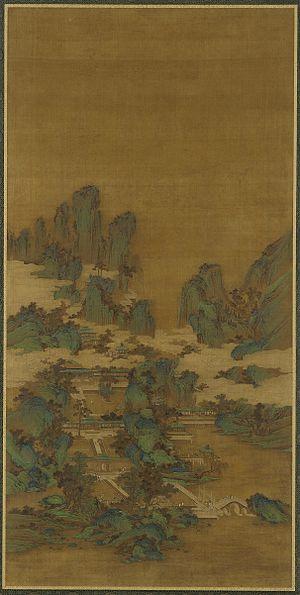
Li Sixun ou Li Sseu-Uiun ou Li Ssū-Hsūn, surnom:Jianjian, né en 651, mort en 716, est un peintre chinois.